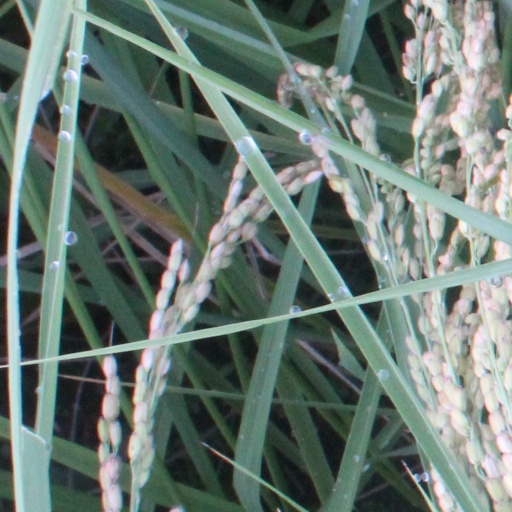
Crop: rice